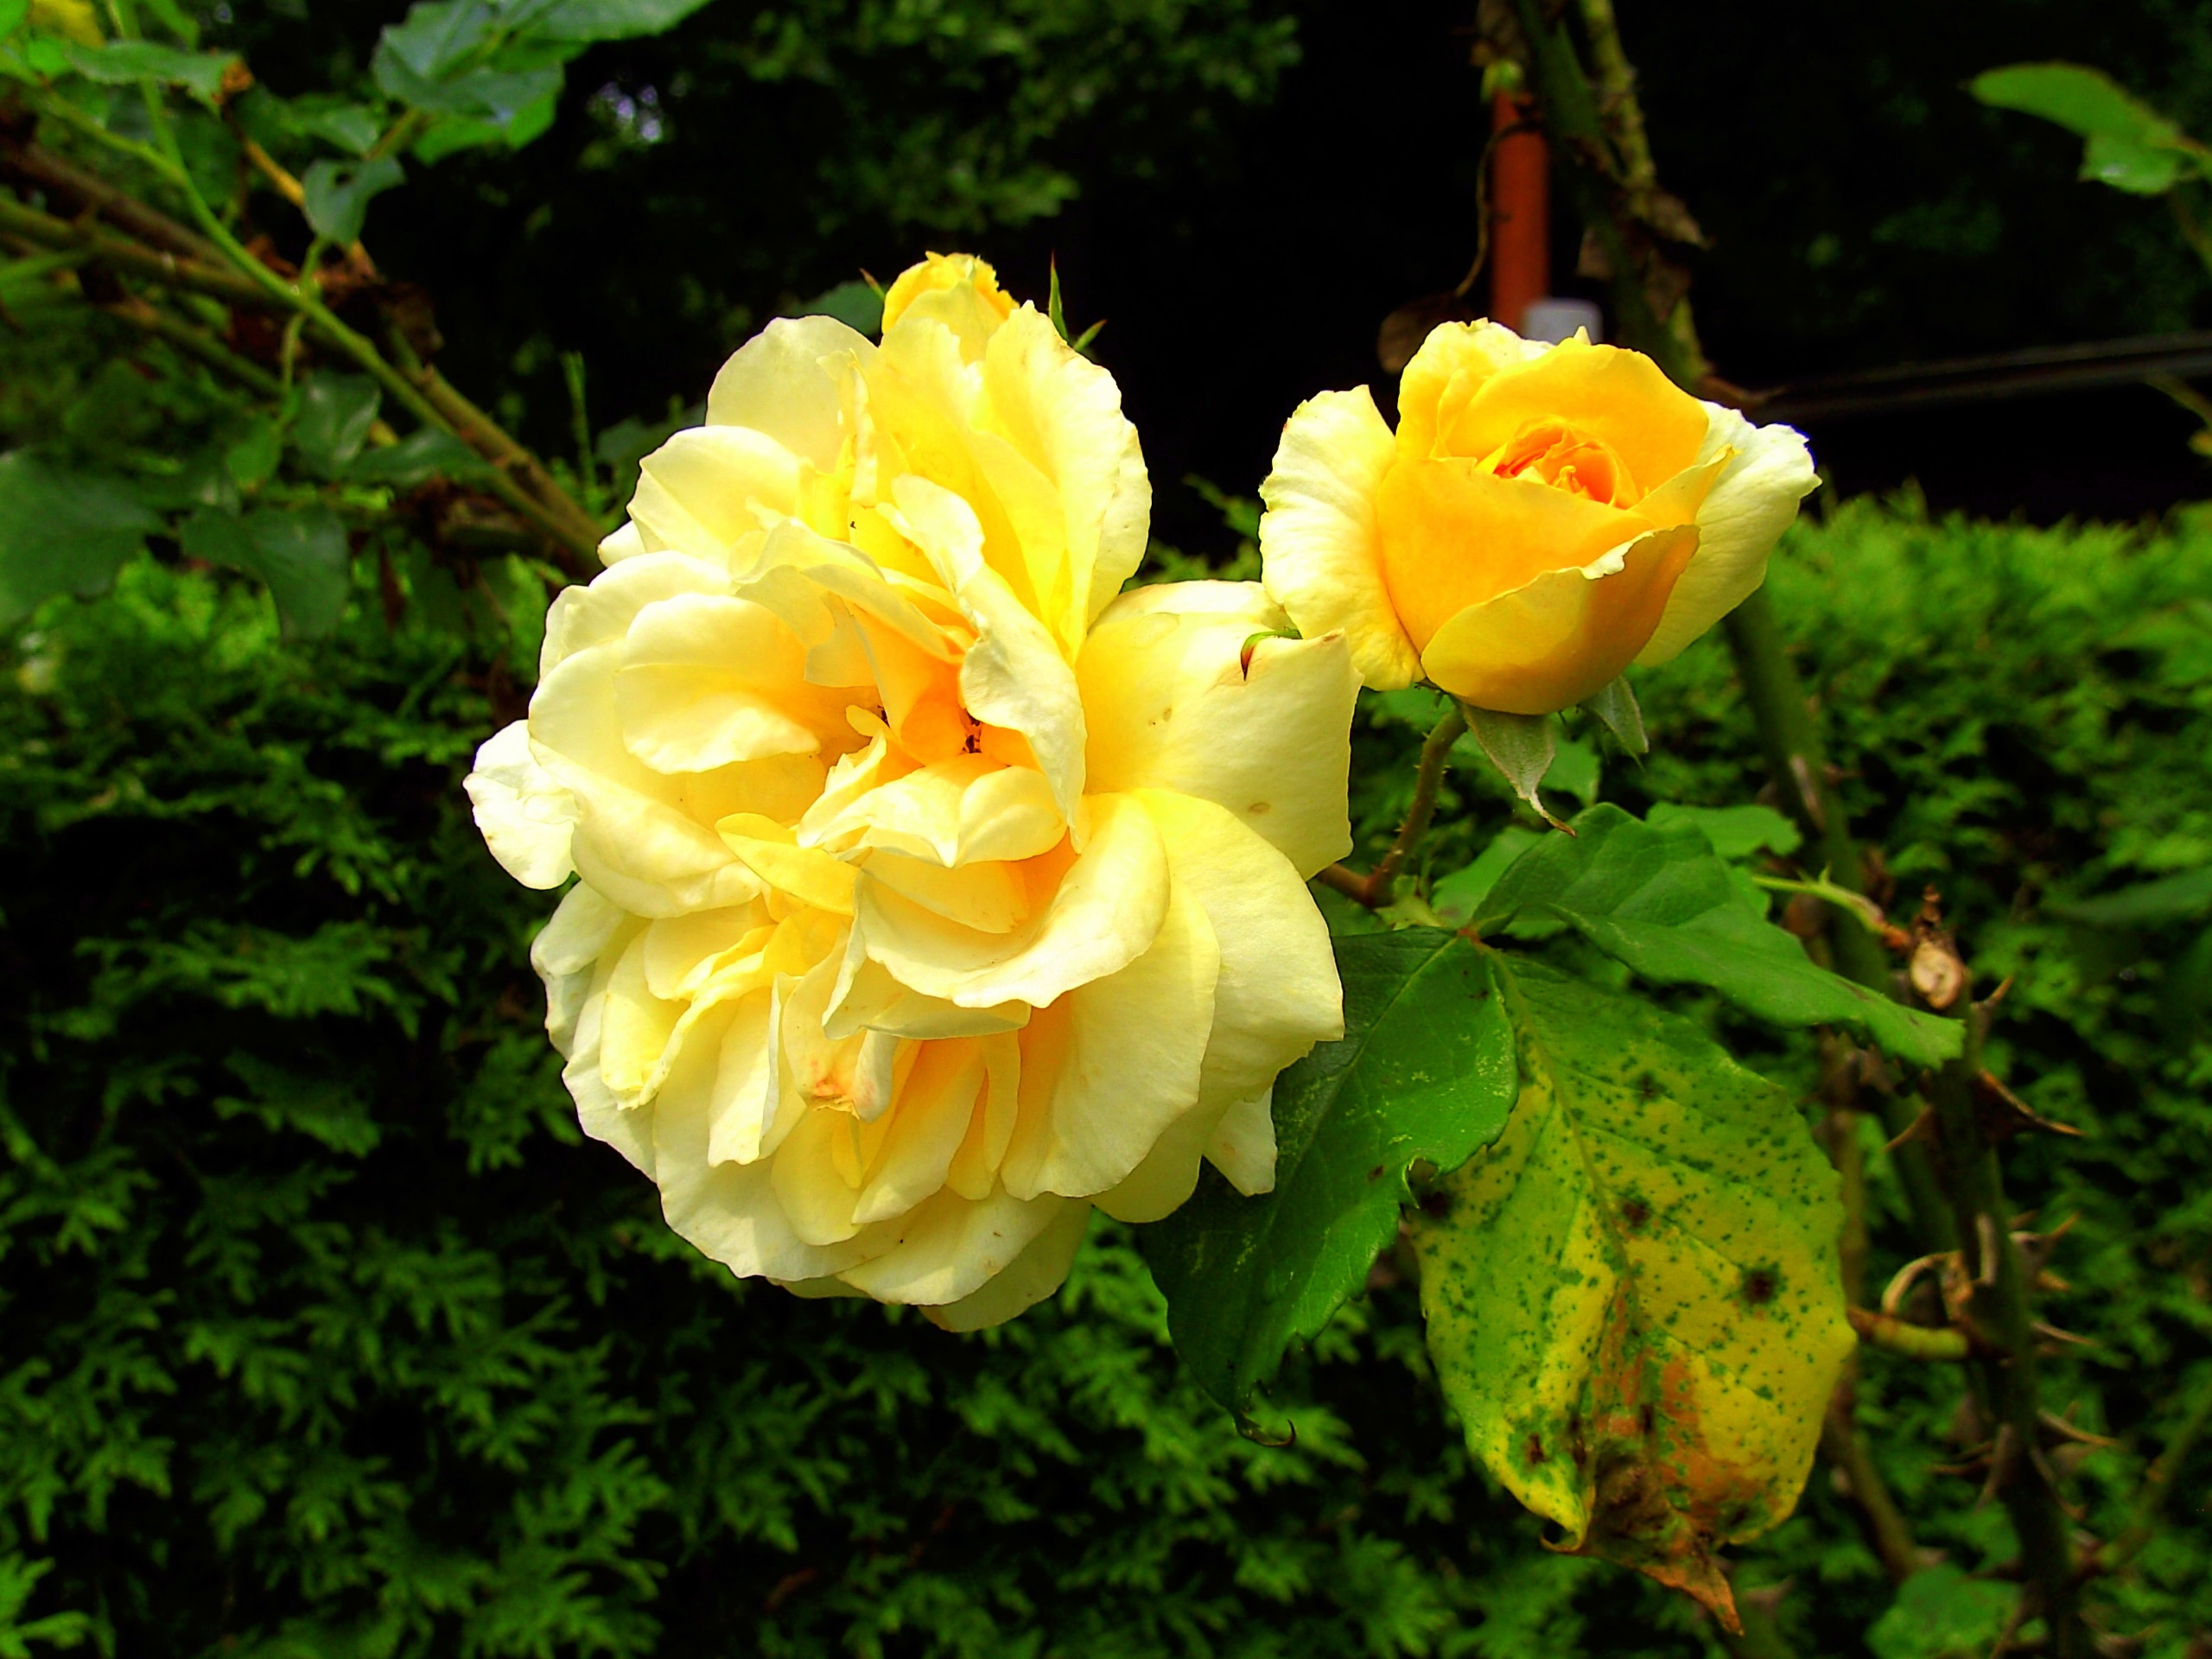
plant, flower, petal, bloom, summer, rose, spring, botany, yellow, garden, flora, roses, shrub, beautiful, floribunda, fragrance, rose bloom, macro photography, flowering plant, garden roses, rose family, land plant, austrian briar